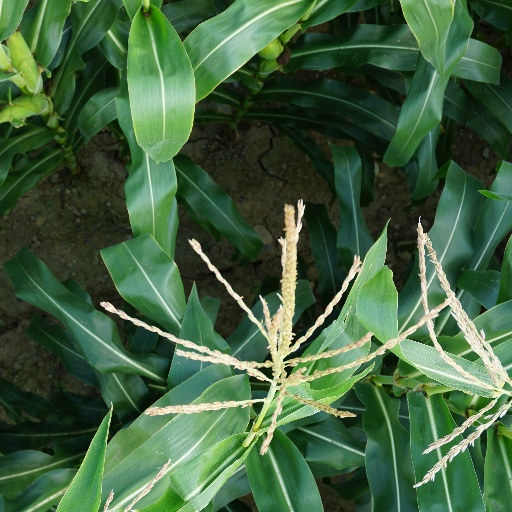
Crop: maize; corn